Outsourced (TV series)

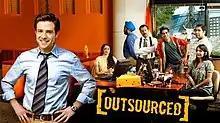

Outsourced is an American sitcom television series set in an Indian workplace. It is based on the film of the same name and adapted by Robert Borden for Universal Media Studios and NBC. The series originally ran from September 23, 2010 to May 12, 2011. The show was officially picked up by NBC on May 7, 2010 and on October 18, 2010, the show received a full season order. "Outsourced" was filmed at Radford Studios in Studio City, Los Angeles, California.